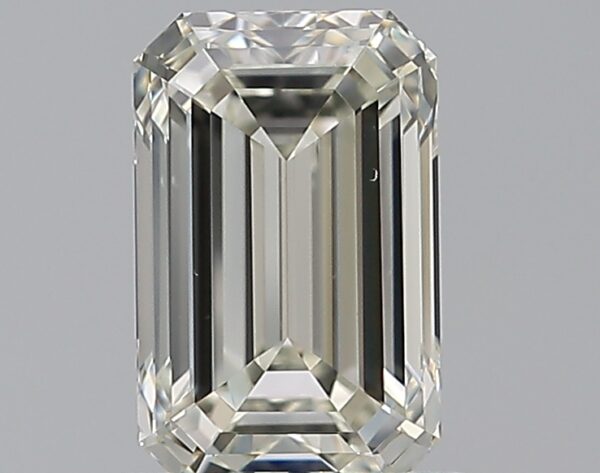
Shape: emerald
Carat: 1.01
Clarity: VS1
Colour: K
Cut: EX
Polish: EX
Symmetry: EX
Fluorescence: F
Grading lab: GIA
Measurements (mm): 7.11 x 4.5 x 3.08